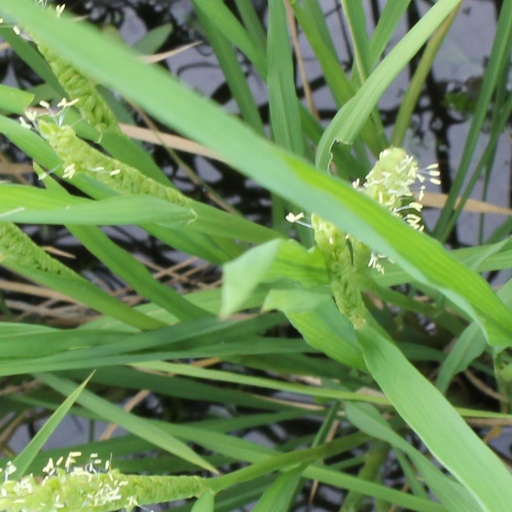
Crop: rice